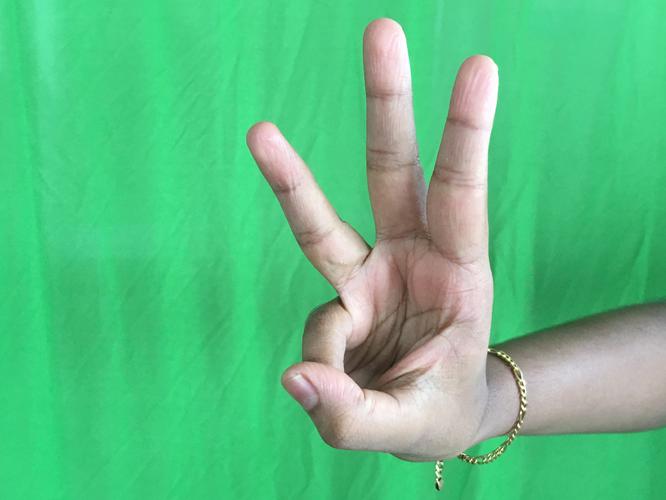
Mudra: Trishulam
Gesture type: single_hand